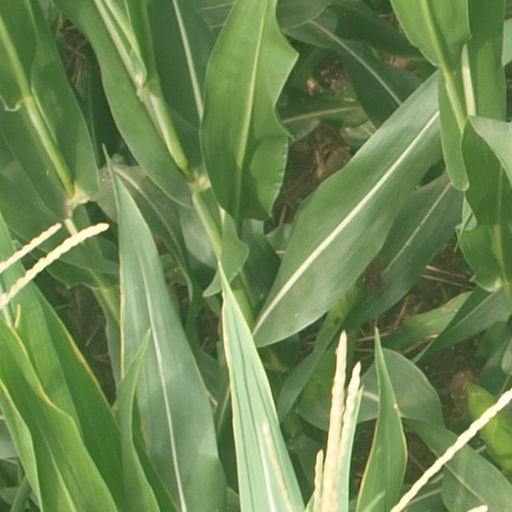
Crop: maize; corn